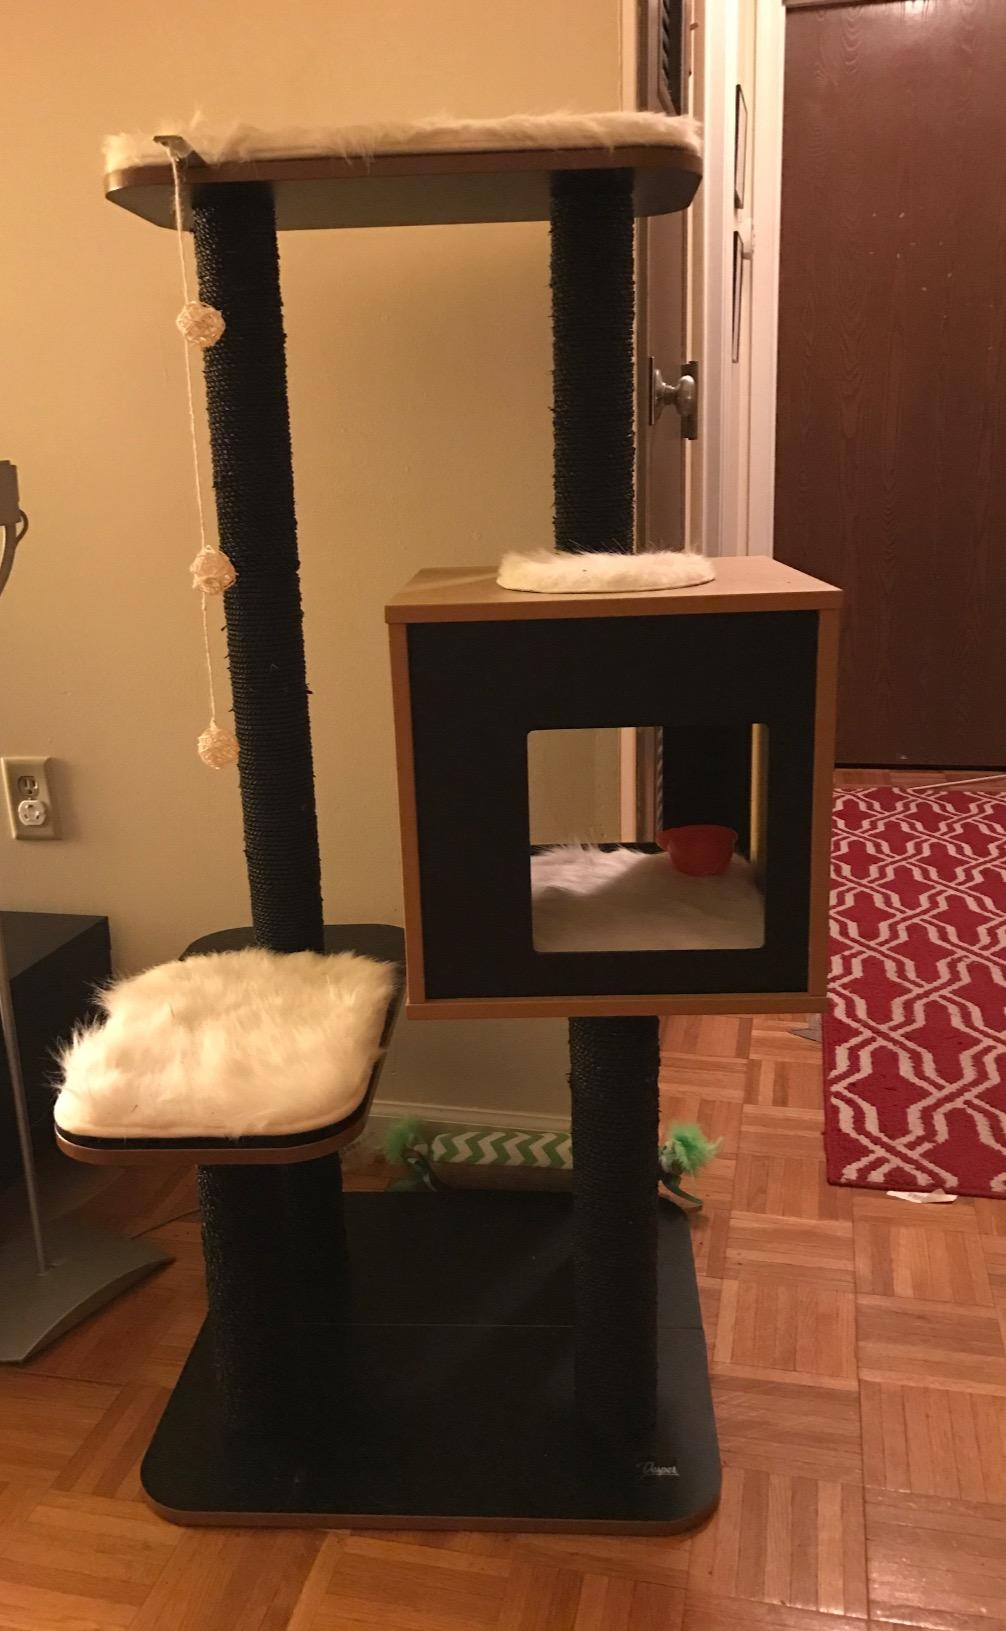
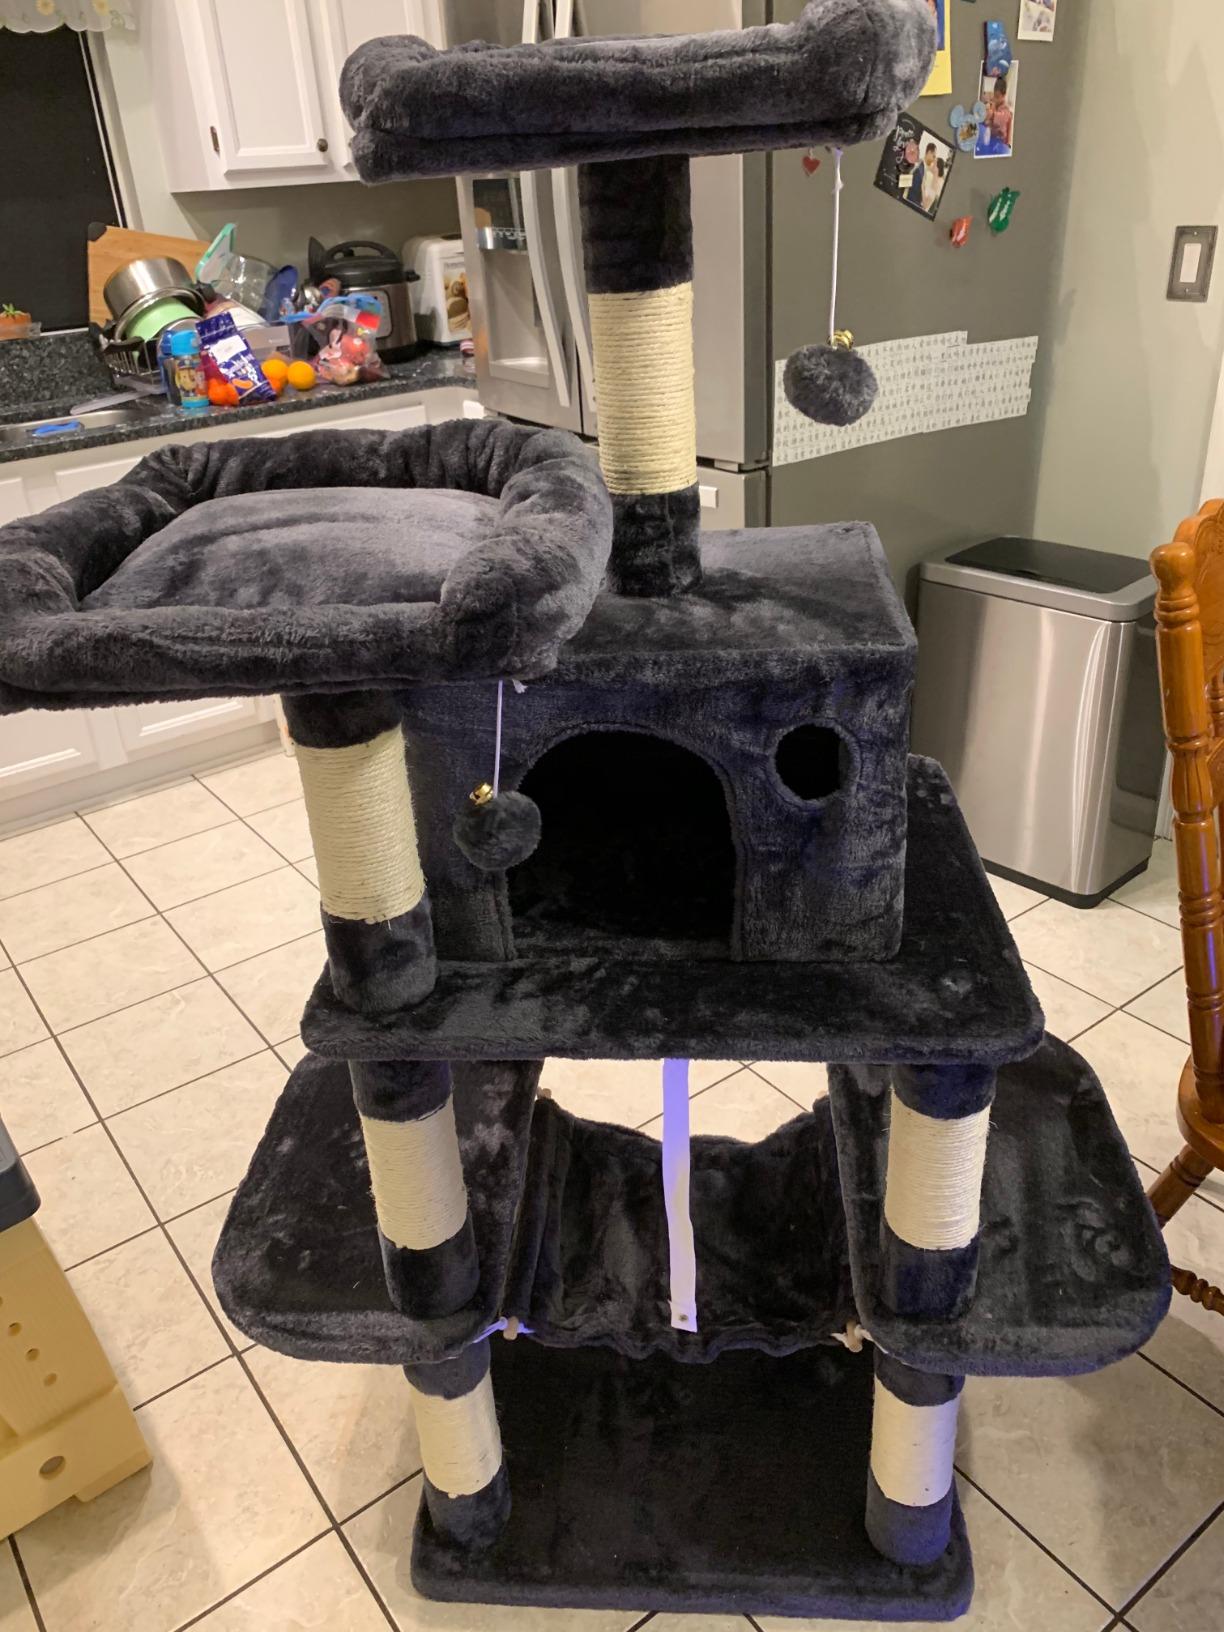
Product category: items_cat tree
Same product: no